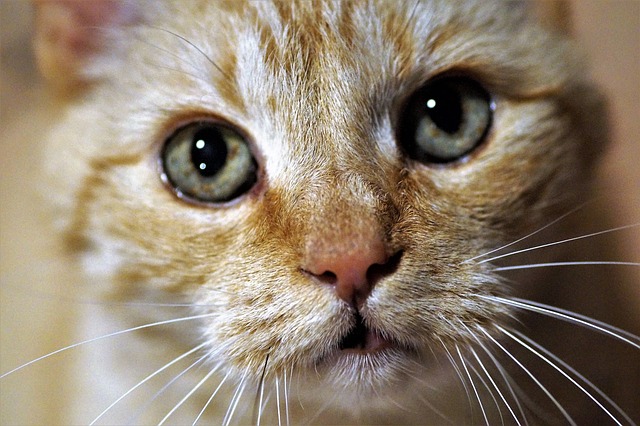
Label: gatto